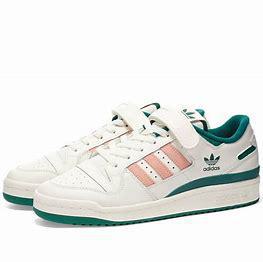
Brand: Adidas
Model: Forum 84